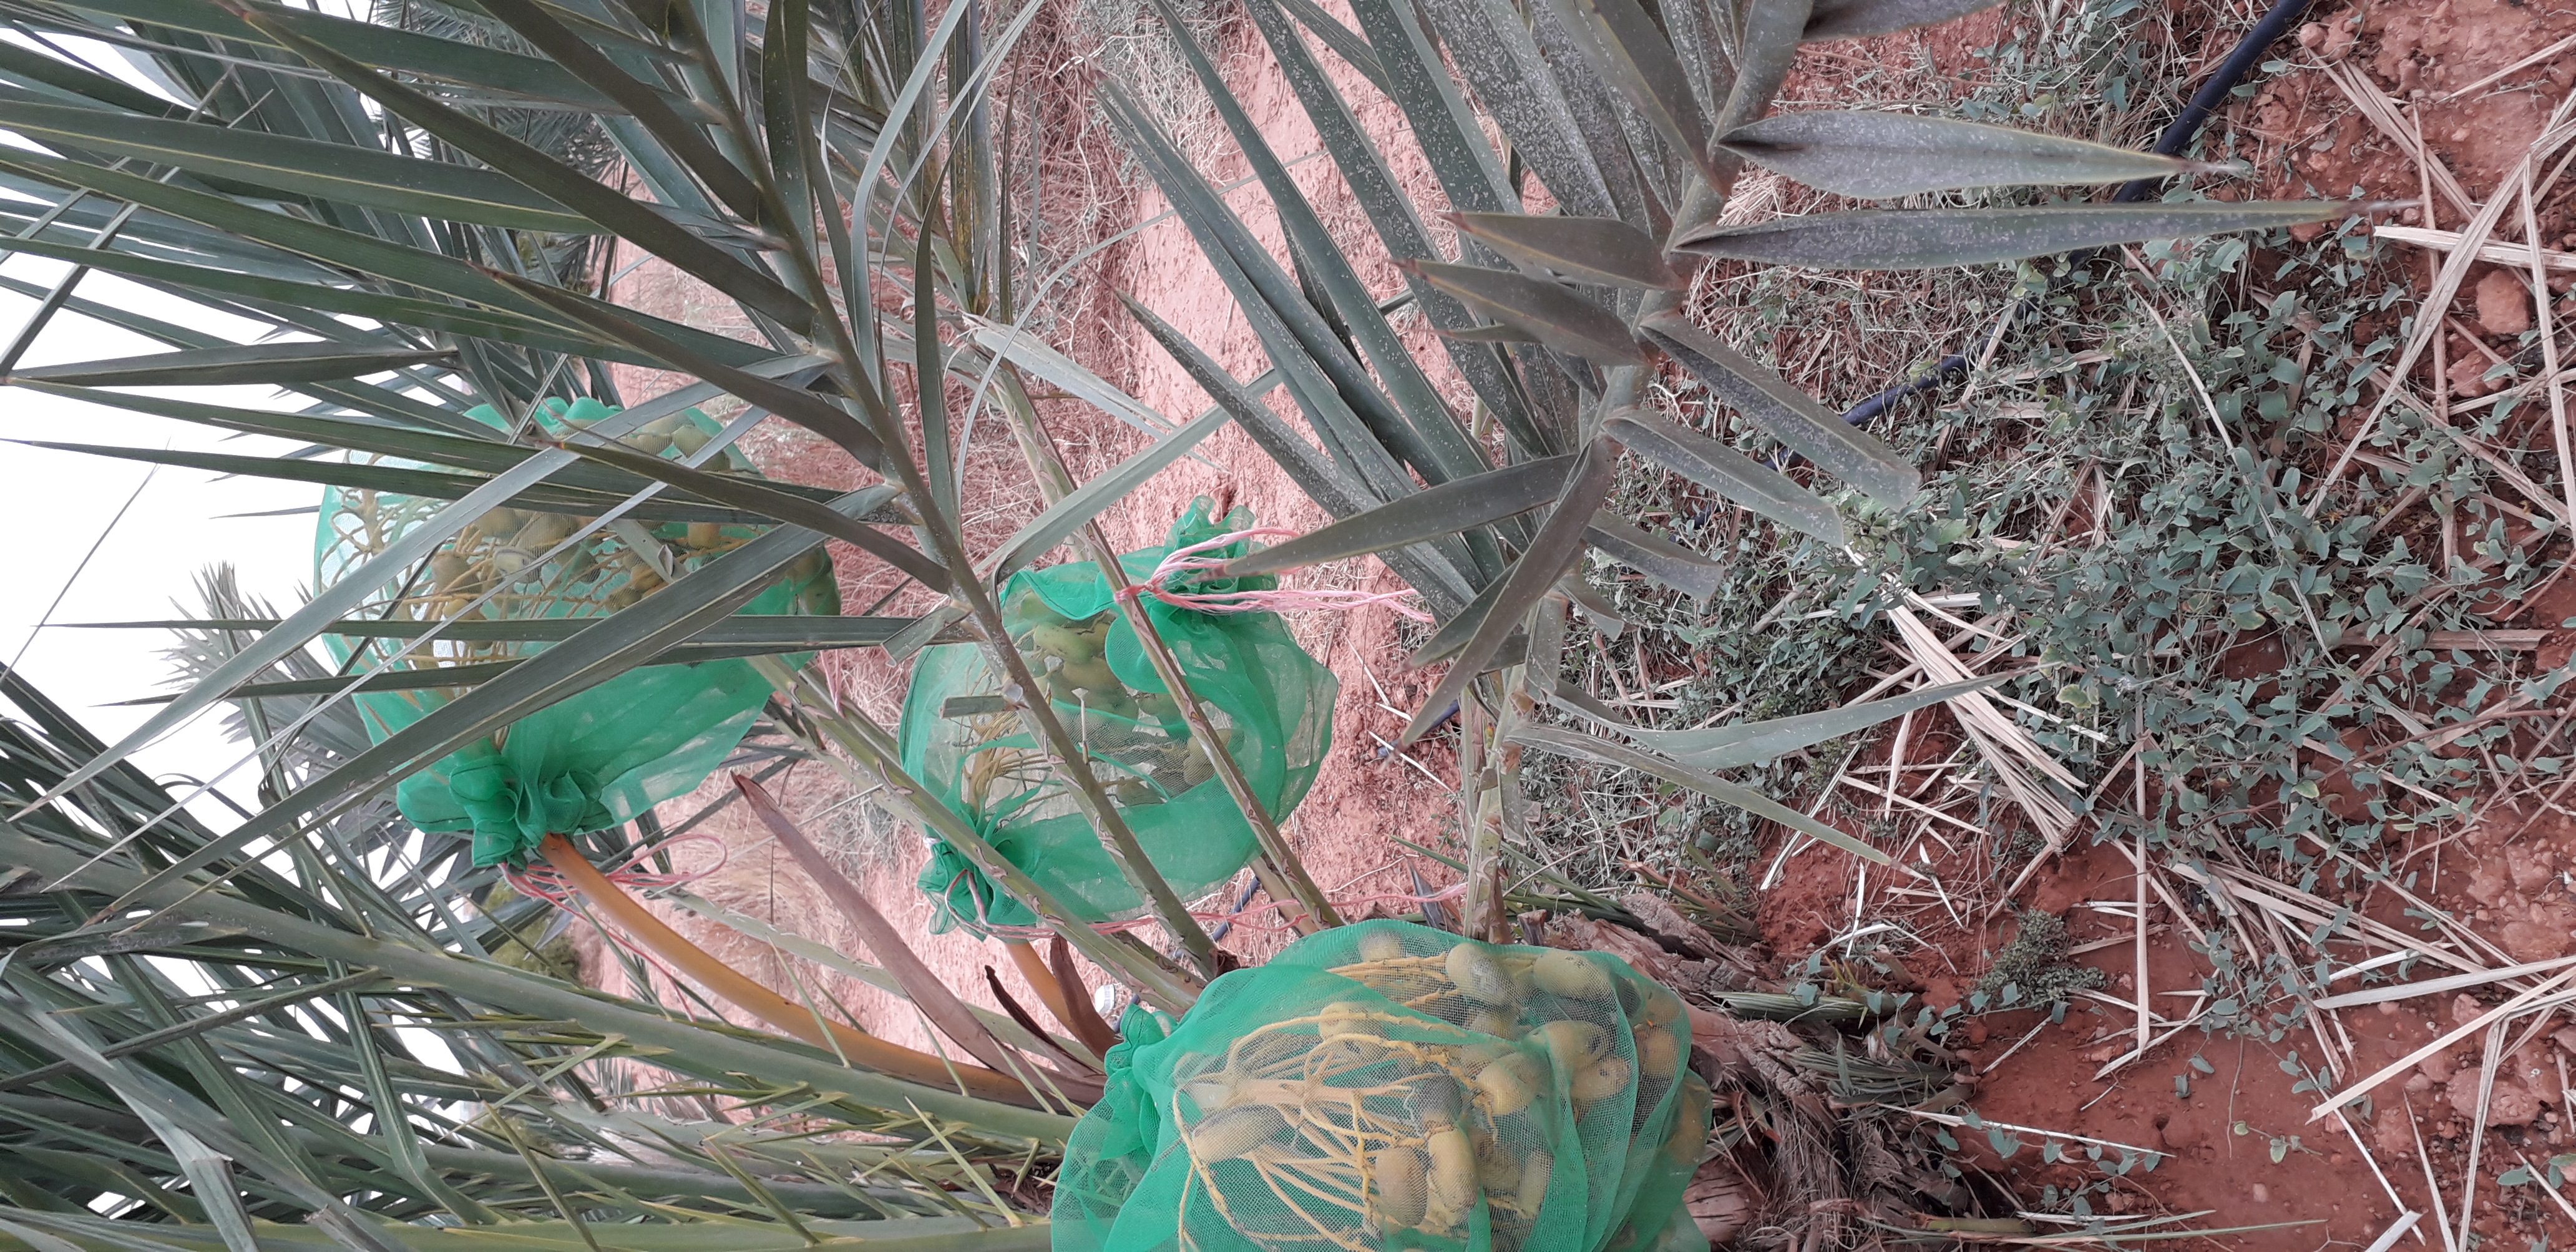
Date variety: Boumajhoul